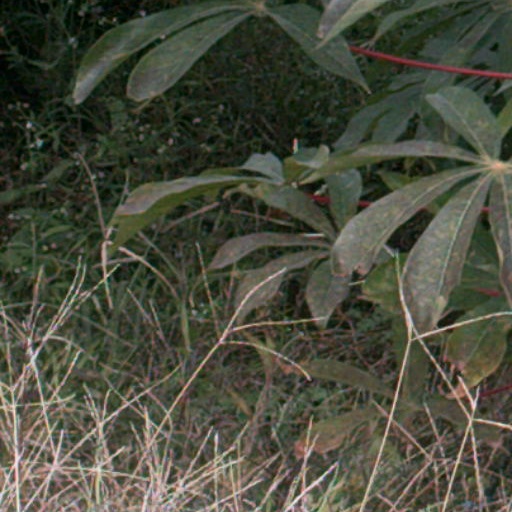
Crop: cassava